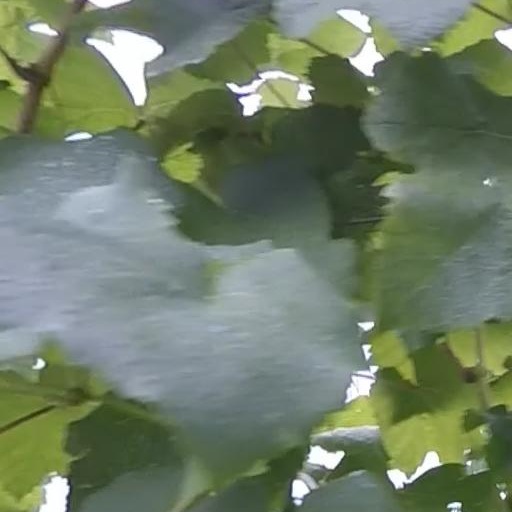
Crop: grape